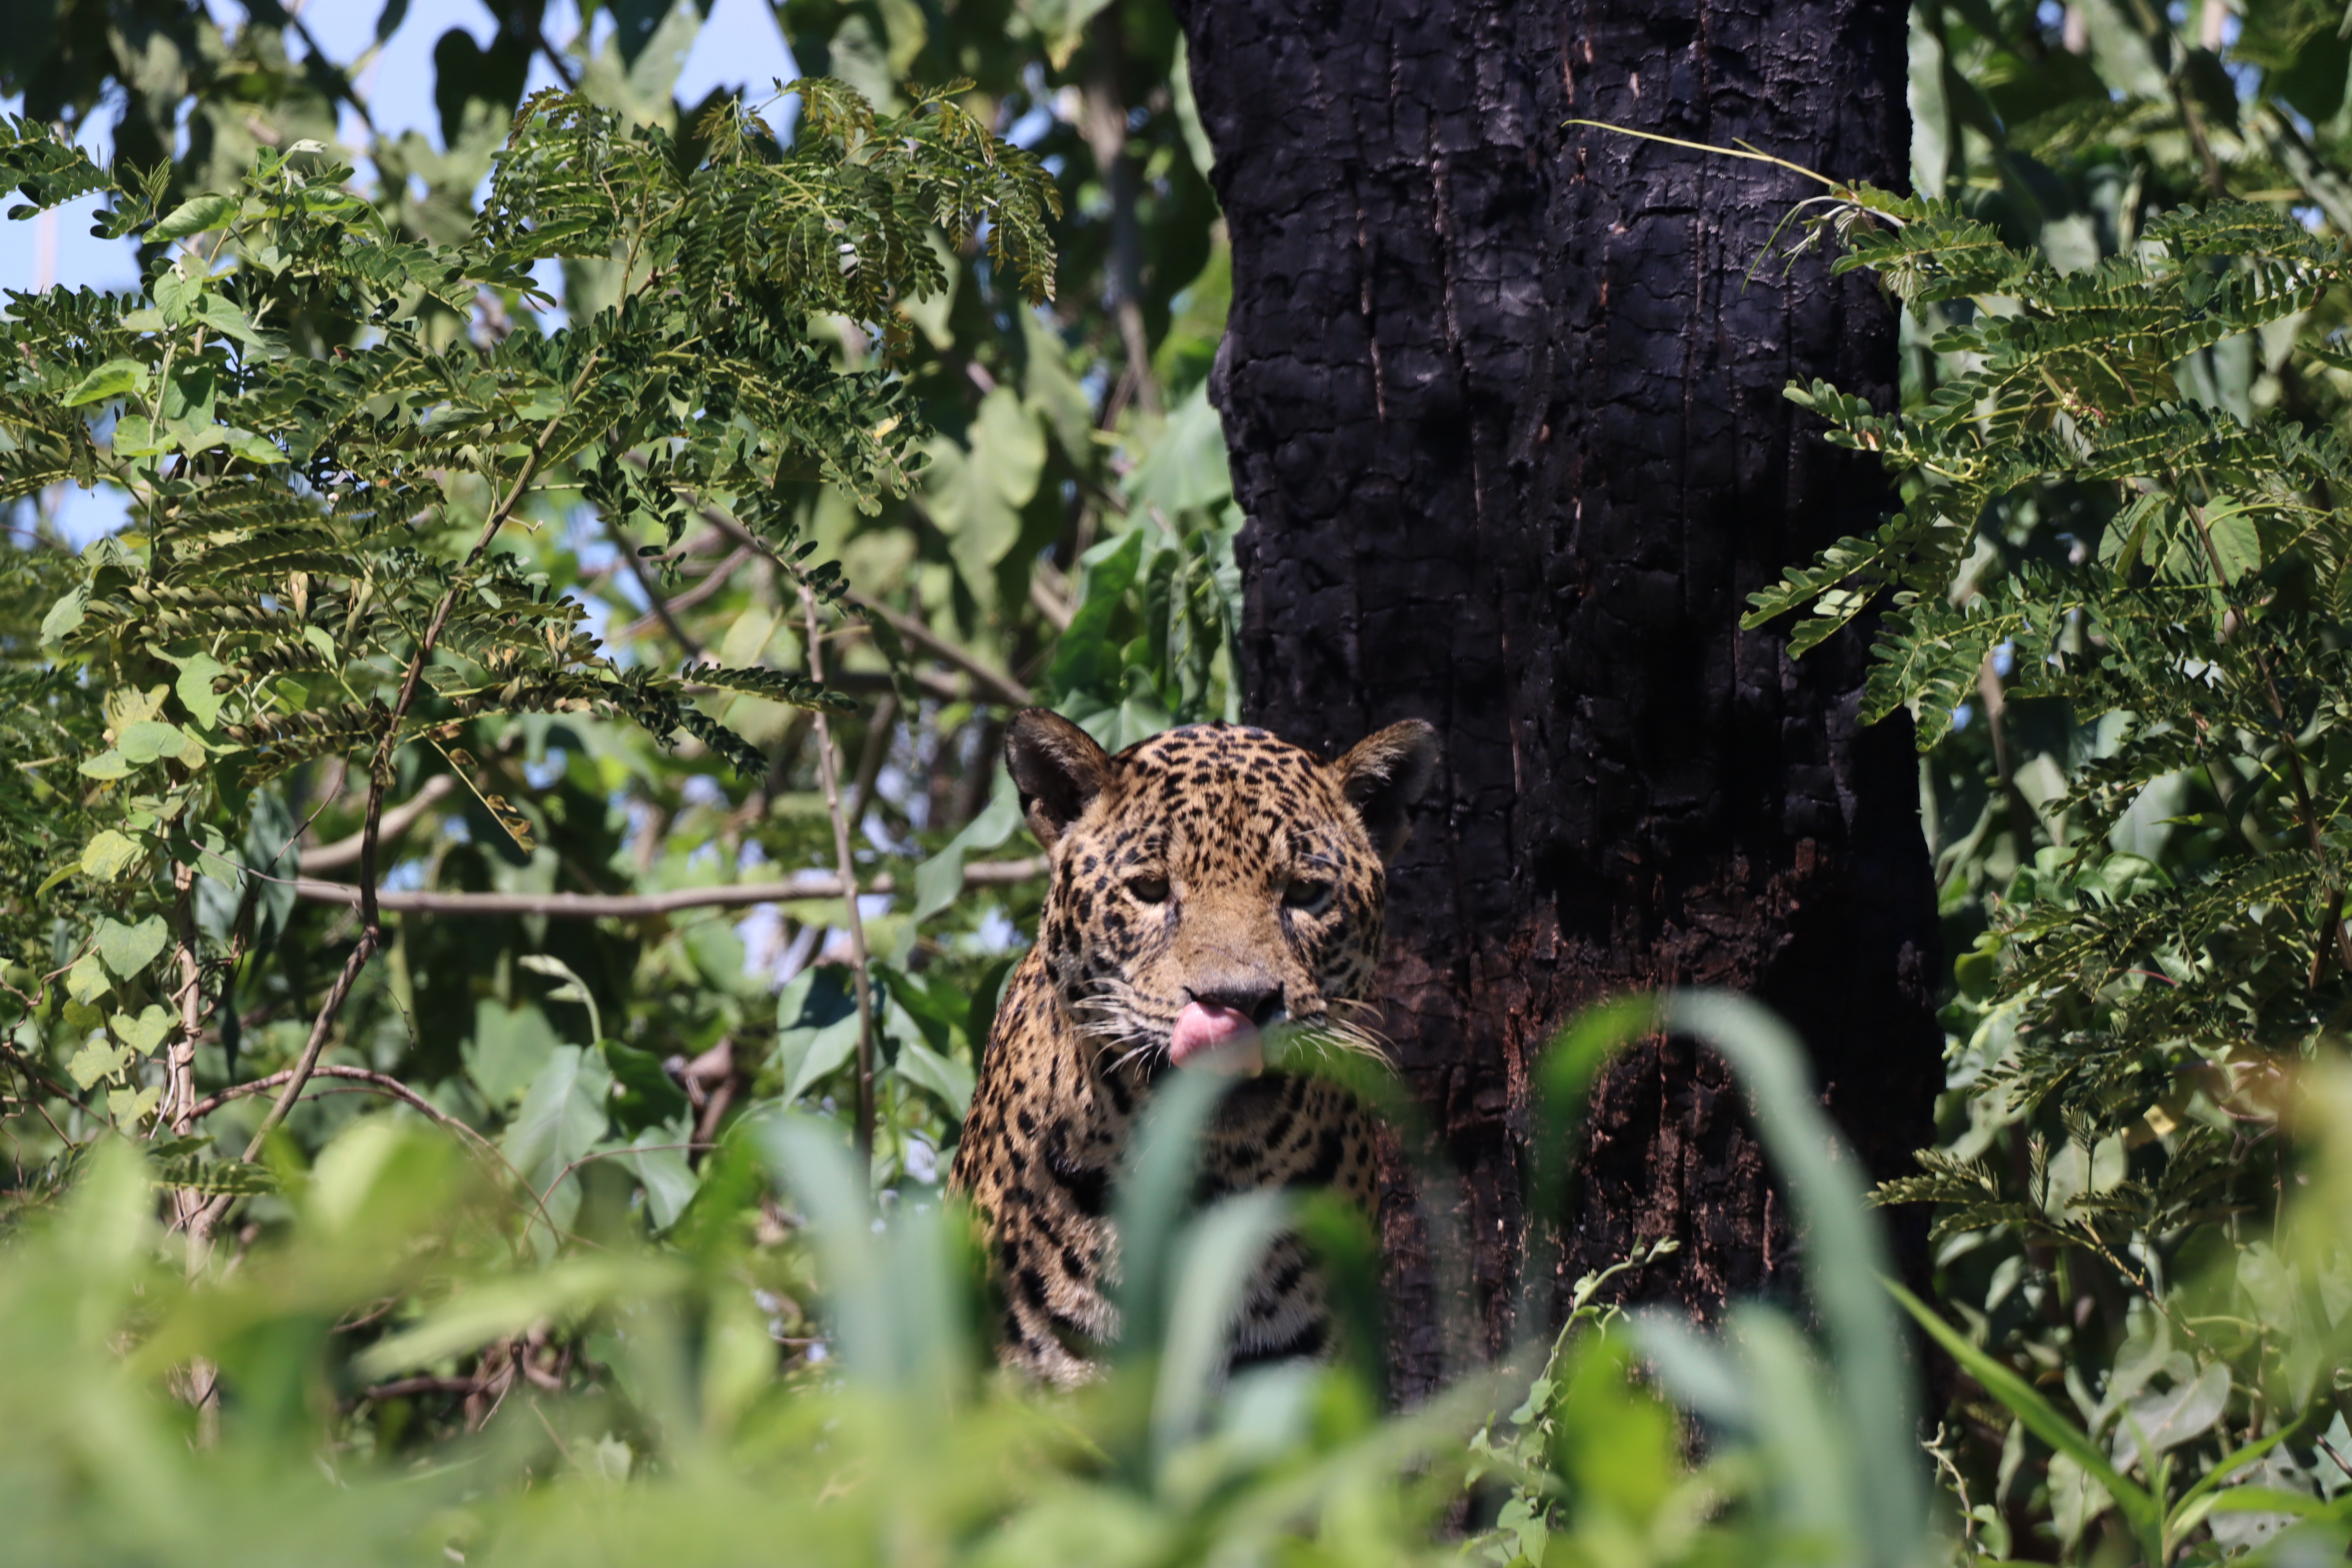
Jaguar: Saseka